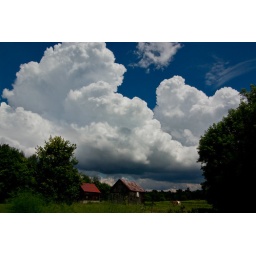
clouds over barn and horses